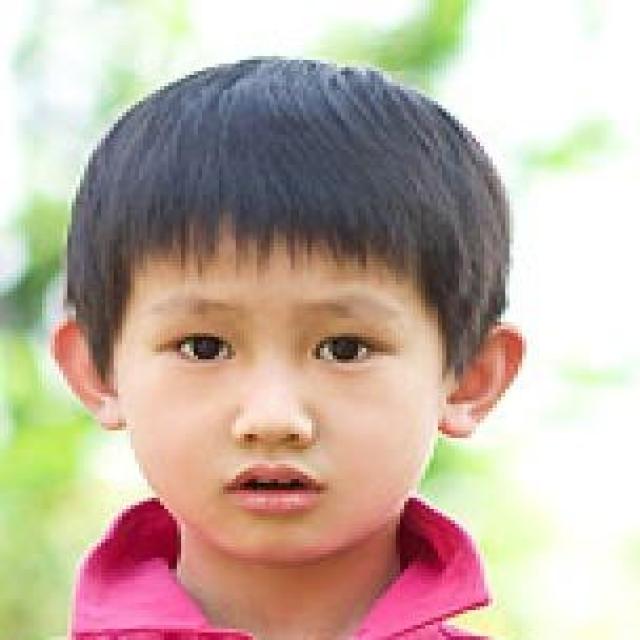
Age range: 0-12